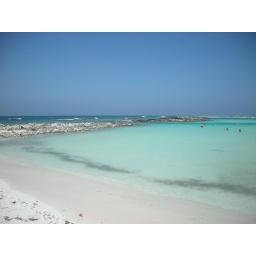
The clear water and white sands of Baby Beach in Aruba.